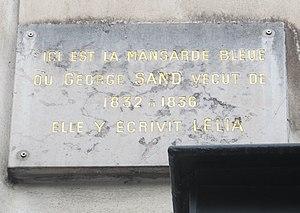
Plaque en hommage à George Sand, 19 quai Malaquais (Paris, 6e)
Le quai Malaquais est un quai situé le long de la Seine, à Paris, dans le 6ᵉ arrondissement.
Lélia est un roman de George Sand paru en 1833 chez Henri Dupuy. Cette œuvre lyrique et symbolique fait partie des romans philosophiques et féministes de George Sand. Son personnage principal, Lélia, est une femme prématurément usée par la vie, en proie à des doutes métaphysiques. Poursuivie par les assiduités d'un jeune poète, Sténio, elle ne parvient pas à l'aimer et le pousse involontairement vers l'athéisme et le suicide. Le roman a fait scandale à sa parution. Une nouvelle édition remaniée et augmentée, rendant le récit moins désespéré, est parue en 1839 chez Félix Bonnaire.